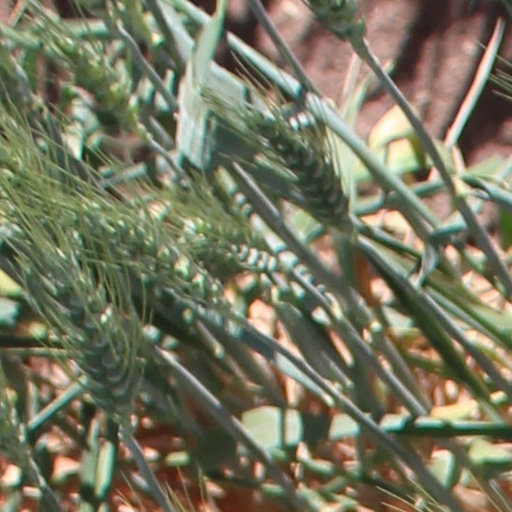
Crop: wheat